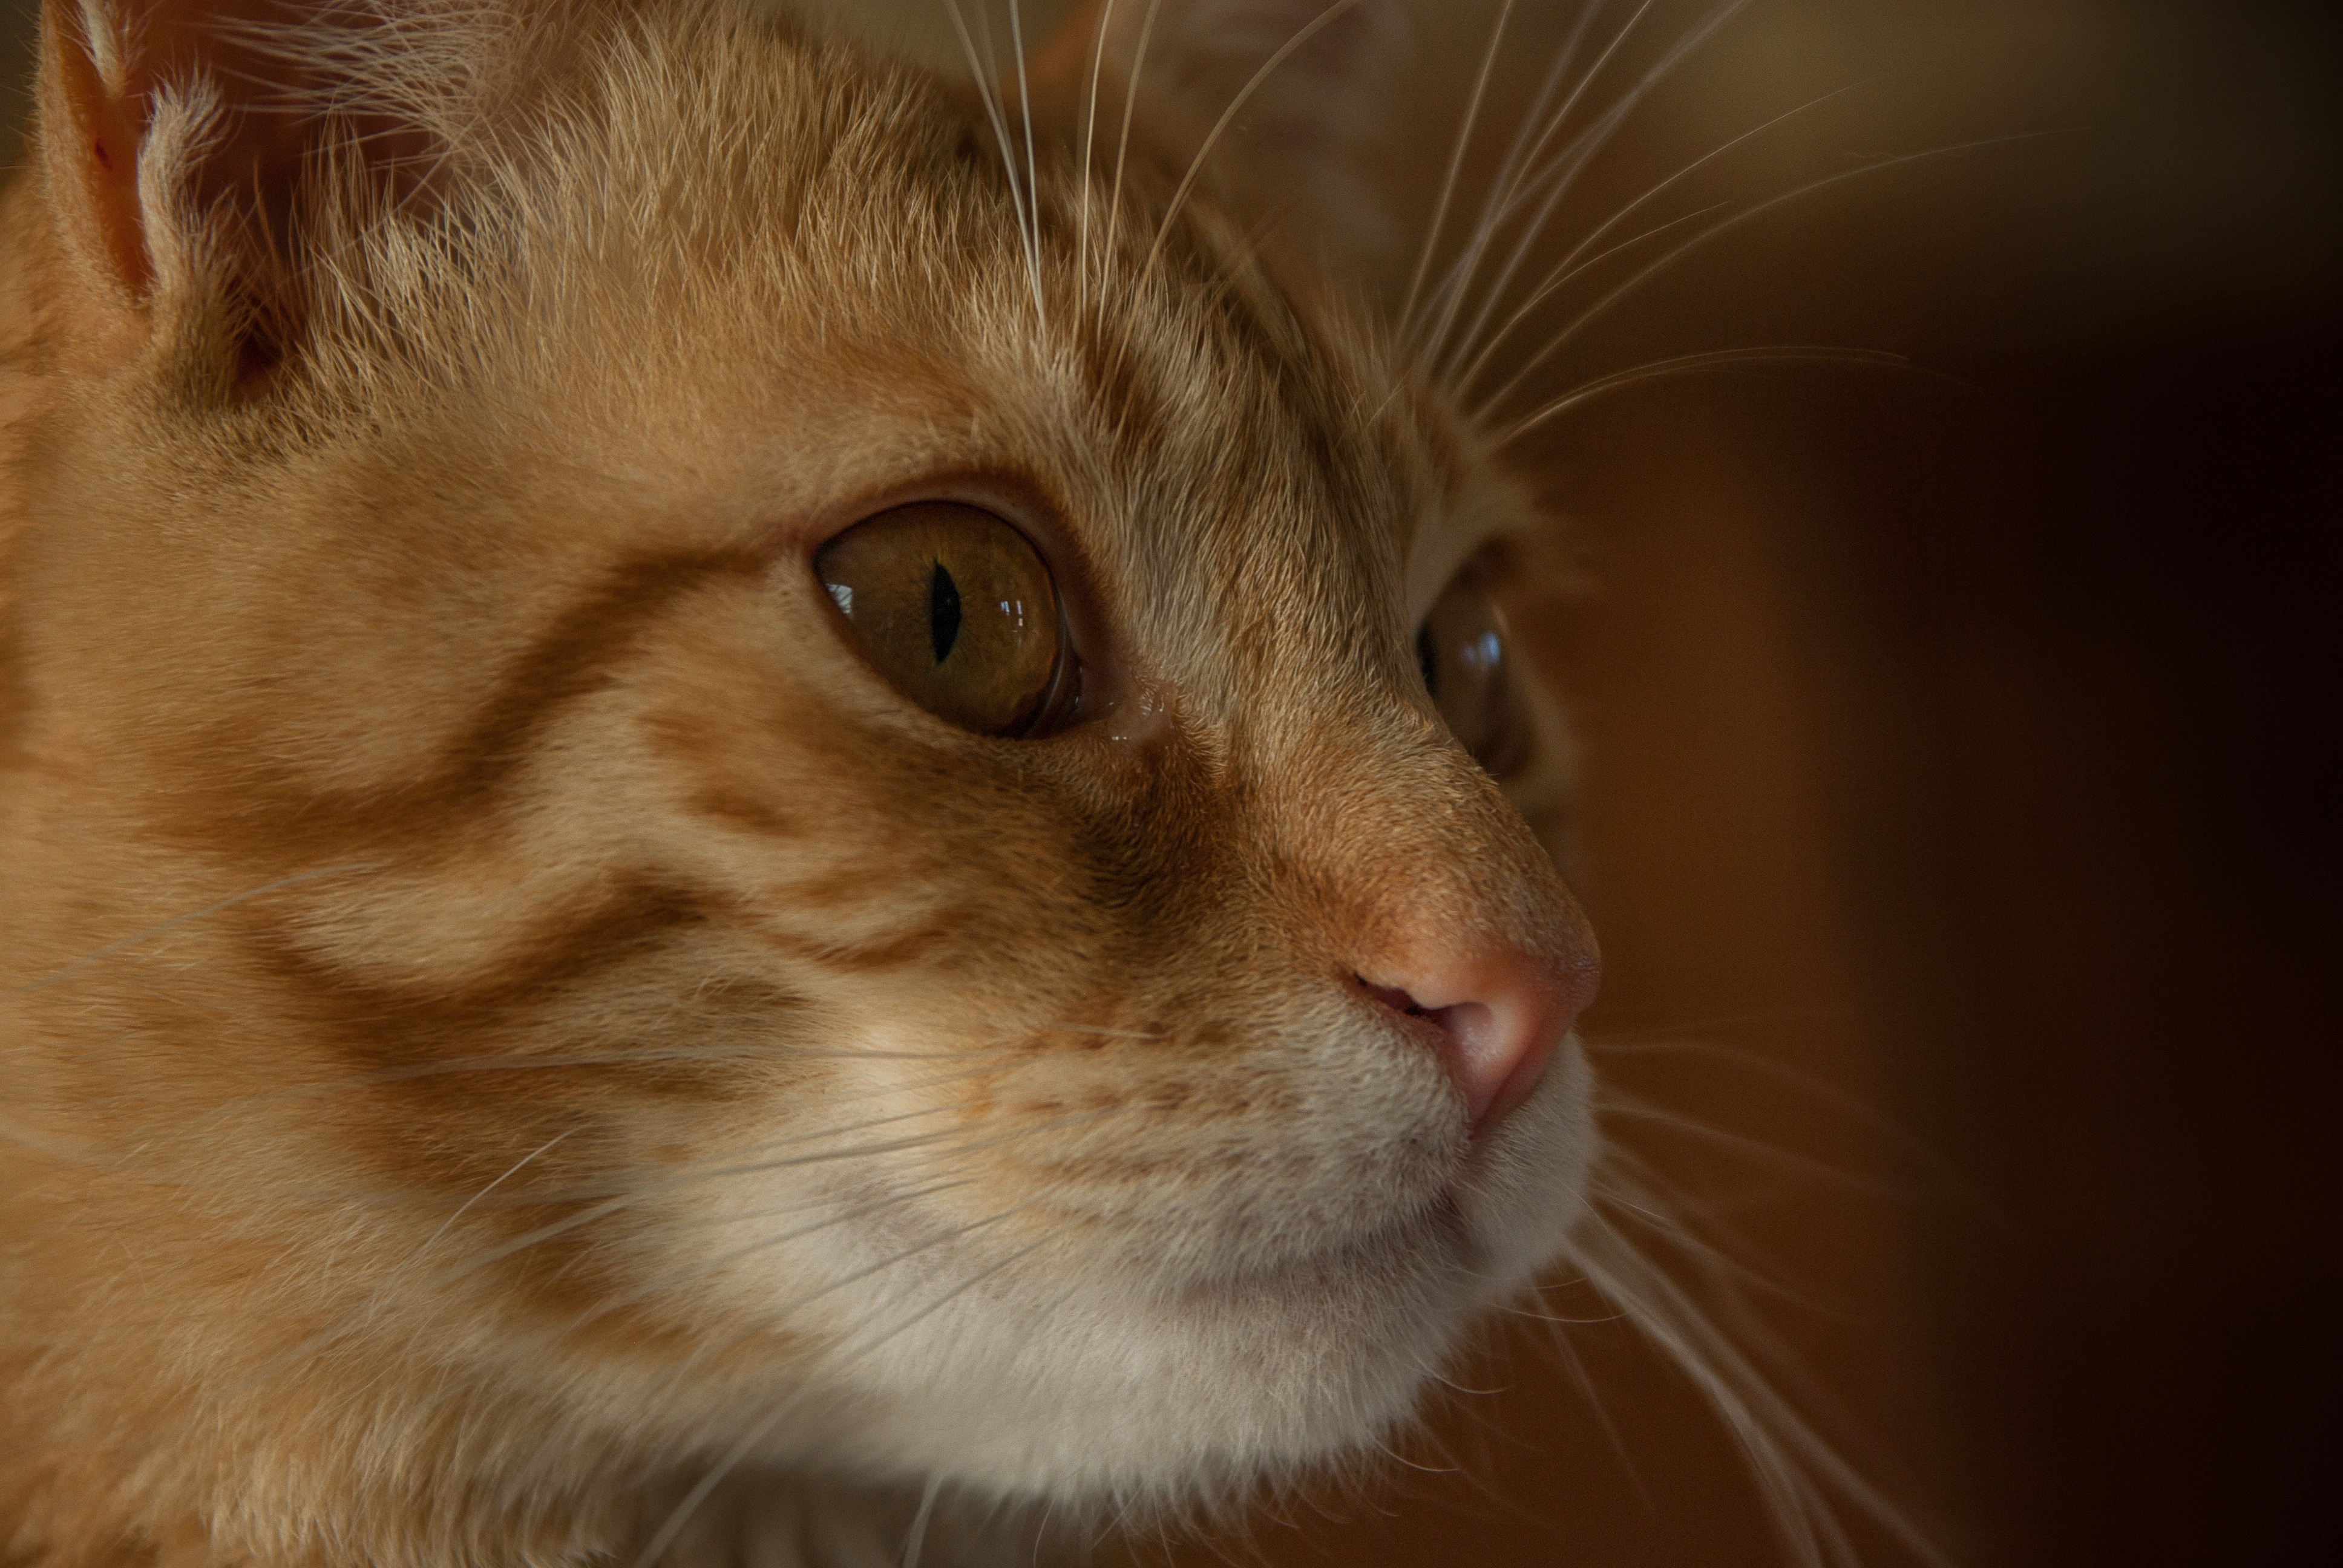
kitten, cat, feline, tabby, mammal, domestic animal, close up, nose, whiskers, snout, eye, moustache, vertebrate, tabby cat, small to medium sized cats, cat like mammal, carnivoran, domestic short haired cat